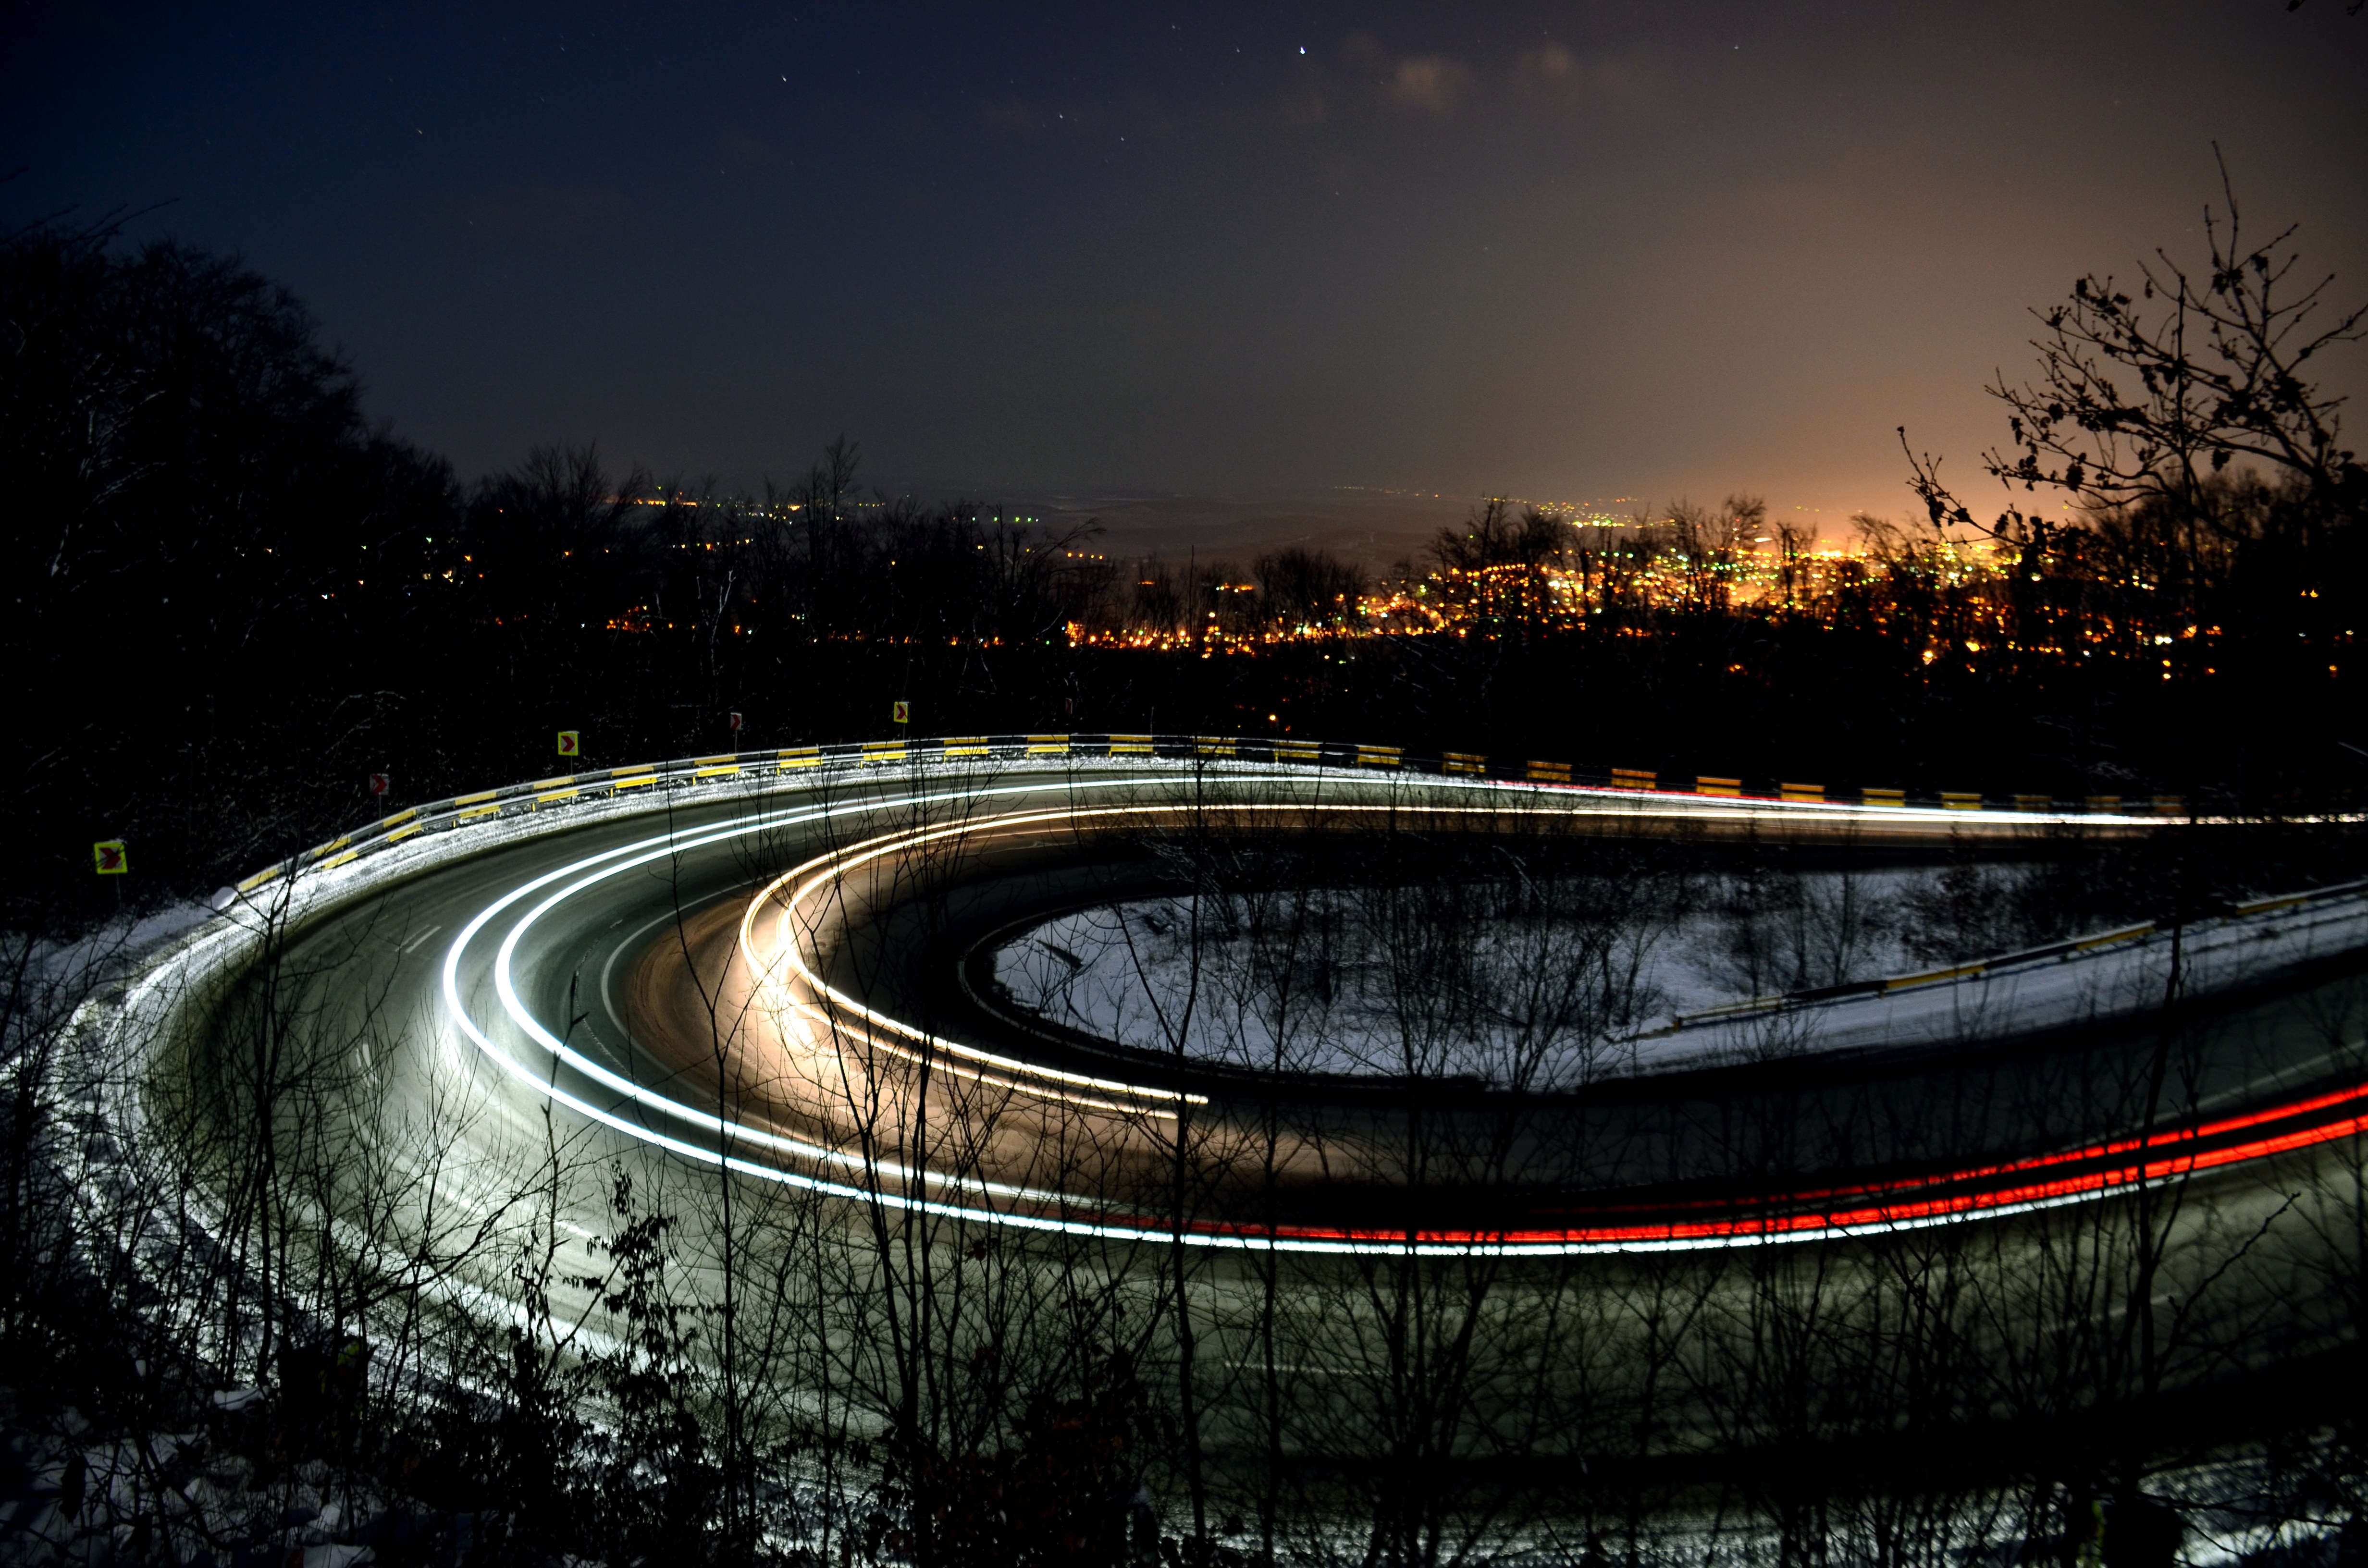
light, structure, night, photography, morning, cityscape, dusk, evening, reflection, weather, darkness, stadium, at night, serpentine, competition, urban area, atmosphere of earth, sport venue